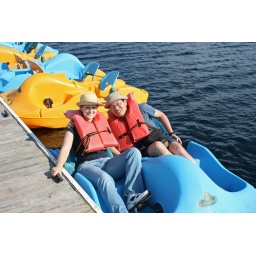
Taking a boat ride on a lake near Carolina Beach, N.C.